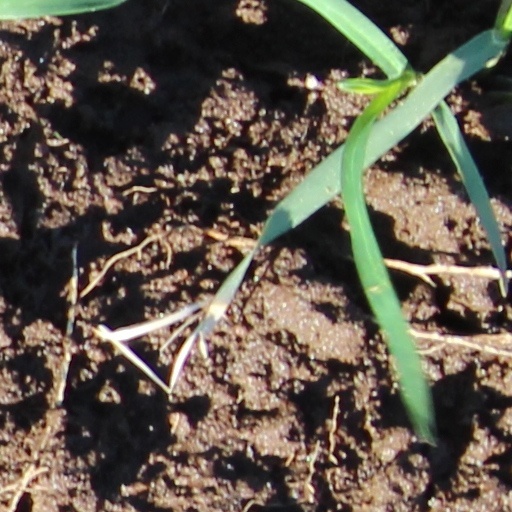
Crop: wheat